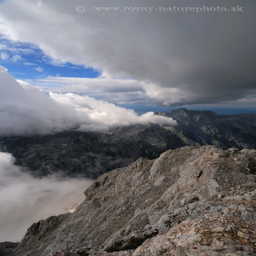
clouds on the west side .